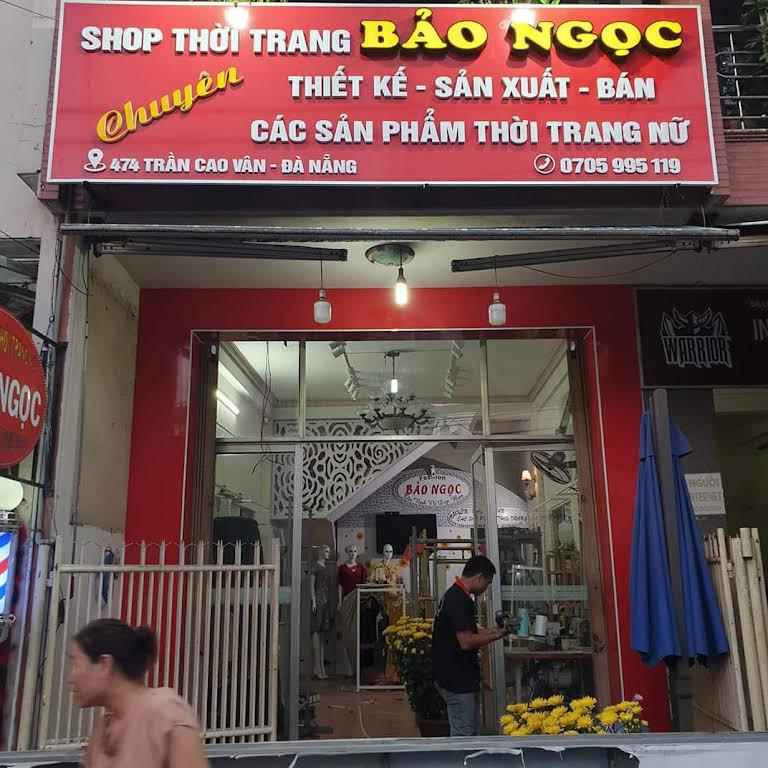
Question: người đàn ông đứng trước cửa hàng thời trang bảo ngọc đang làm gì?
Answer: đang may quần áo